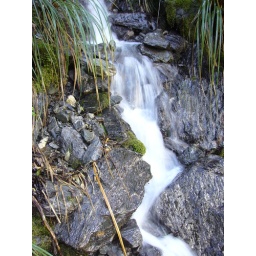
Small waterfall in the fern forest